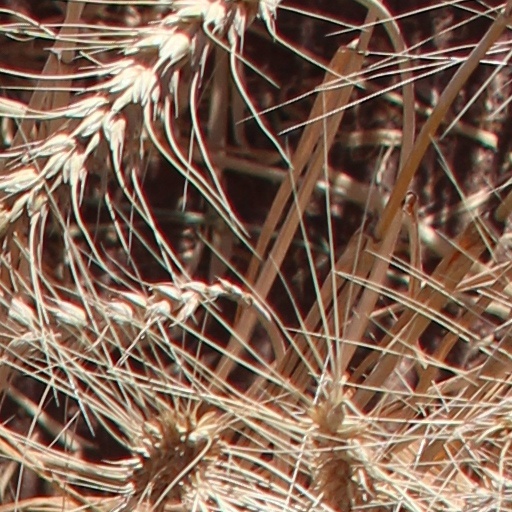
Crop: wheat